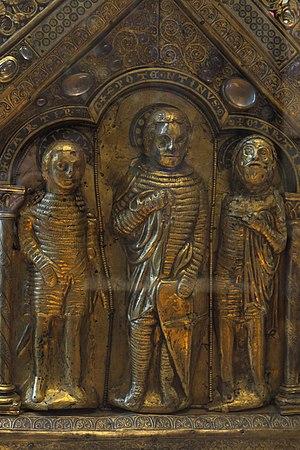
Le reliquaire de Potentinus est un reliquaire contenant les restes de Saint-Potentinus, datant du XIIIᵉ siècle provenant de la basilique de l'abbaye de Steinfeld en Allemagne. Il se trouve aujourd'hui dans la collection d'art et d'artisanat du musée du Louvre, à Paris.